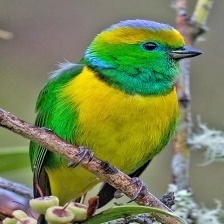
Species: GOLDEN CHLOROPHONIA
Scientific name: CHLOROPHONIA CALLOPHRYS